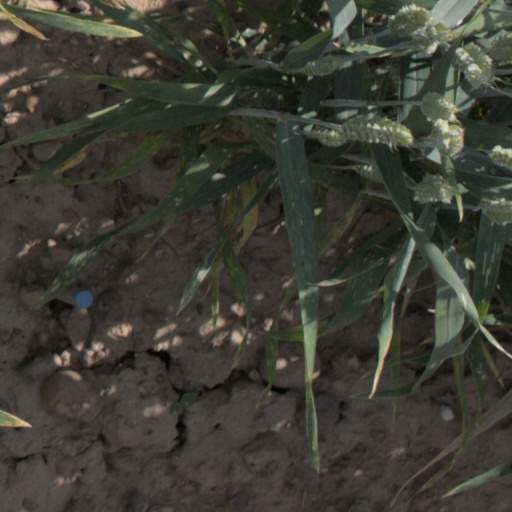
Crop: wheat